Students for Liberty

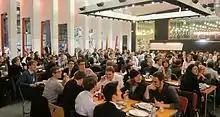
Participants at the first Students For Liberty European conference at the Katholieke Universiteit Leuven

During the fall semester, SFL hosts regional conferences on campuses across the world. On November 18 to 20, 2011, SFL hosted the first European conference at the Katholieke Universiteit Leuven in Leuven, Belgium with over 200 students from 25 different countries attending. In 2013–2014, SFL hosted over 30 regional conferences in North America, Brazil, the Spanish-speaking Americas, and in Africa with over 5,000 student attendees. In the fiscal year 2017 Students For Liberty reported that its conferences were in total attended by over 19,800 students.